The Bahamas

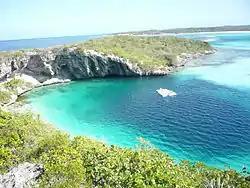
Dean's Blue Hole in Clarence Town on Long Island, Bahamas

In 1992, Pindling was unseated by Hubert Ingraham of the FNM. Ingraham went on to win the 1997 Bahamian general election, before being defeated in 2002, when the PLP returned to power under Perry Christie. Ingraham returned to power from 2007 to 2012, followed by Christie again from 2012 to 2017. With economic growth faltering, Bahamians re-elected the FNM in 2017, with Hubert Minnis becoming the fourth prime minister.